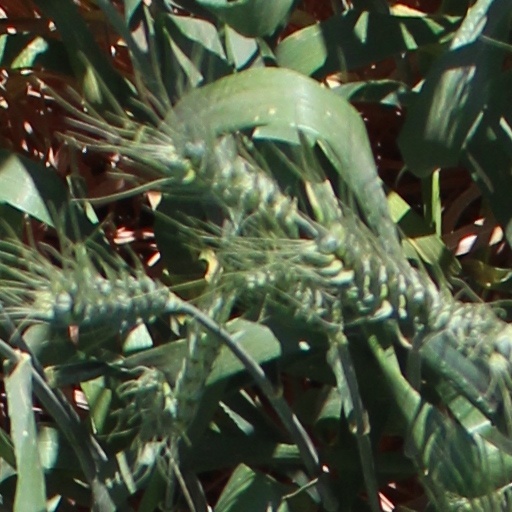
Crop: wheat